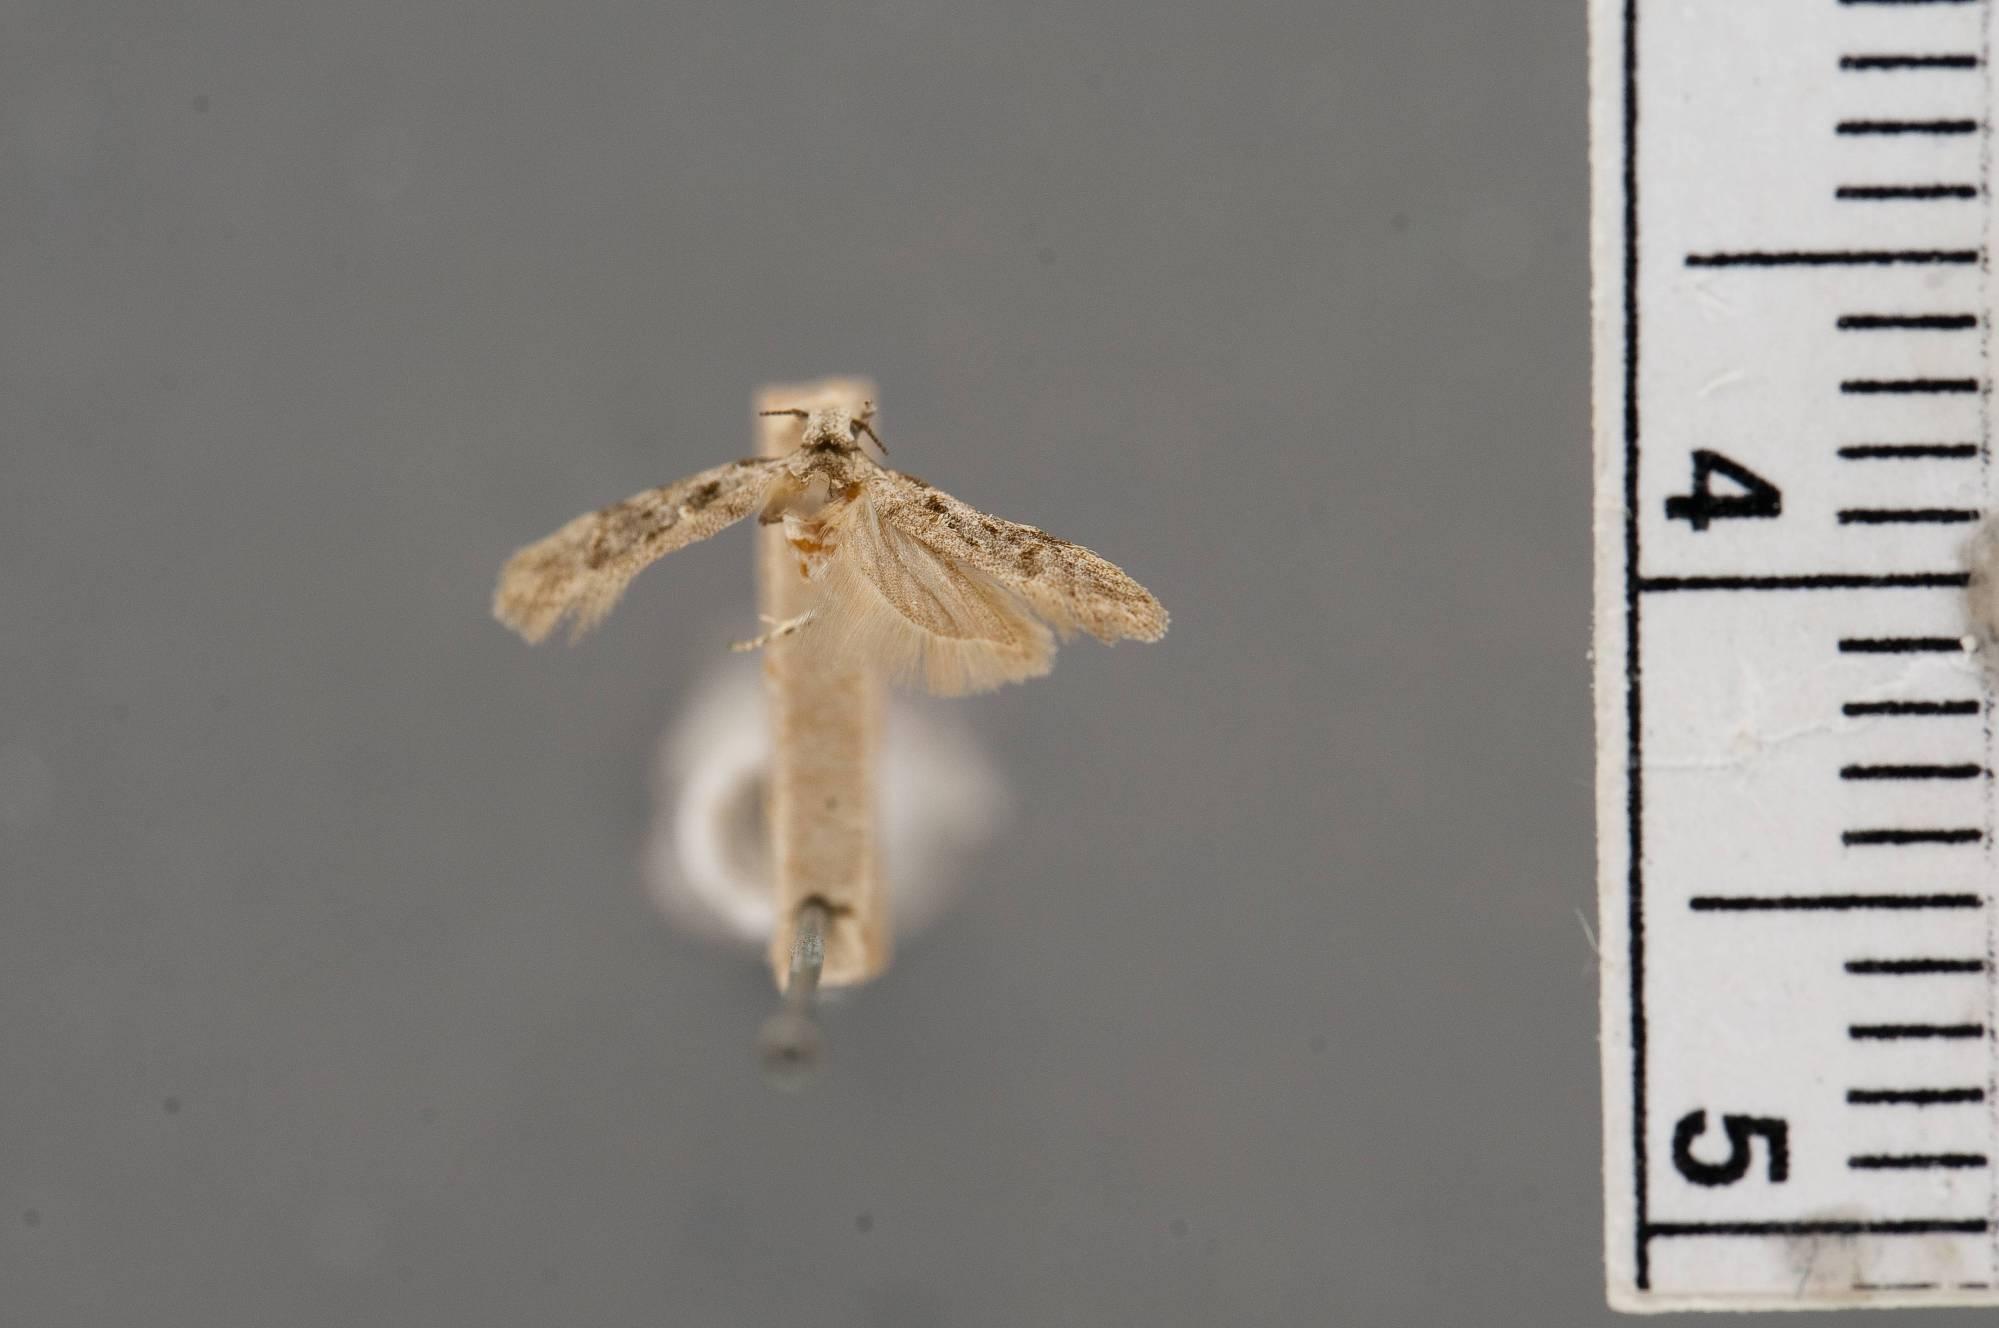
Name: Gelechia querciella
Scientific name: Gelechia querciella Chambers, 1872
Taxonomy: Animalia, Arthropoda, Insecta, Lepidoptera, Glossata, Gelechiidae, Gelechiinae
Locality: [Not Stated], Kentucky, United States
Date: [Not Stated]